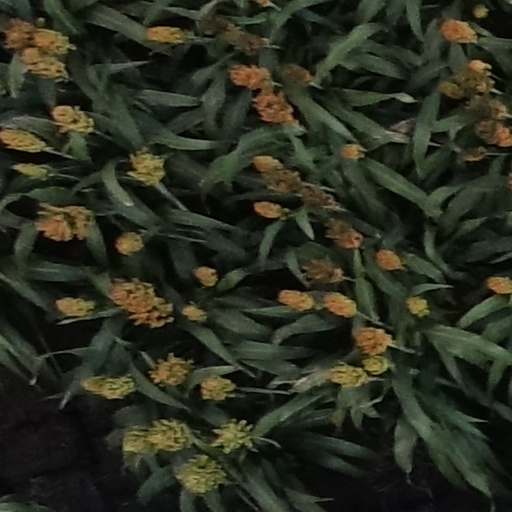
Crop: sorghum